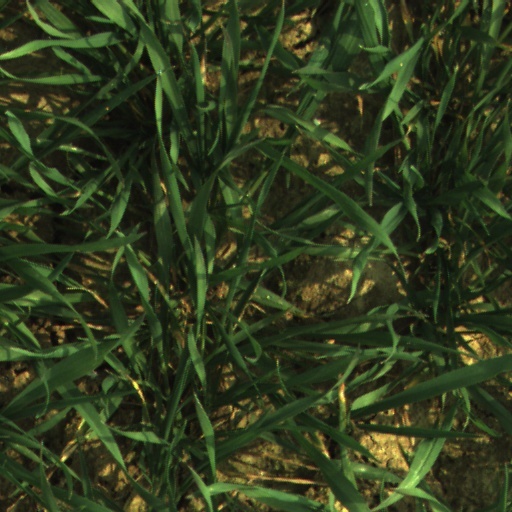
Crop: wheat